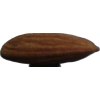
Label: almonds